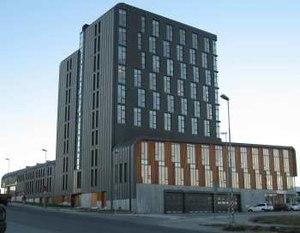
Nuuk est la capitale du Groenland. Elle se situe sur la côte ouest, à l'embouchure du fjord de Nuuk, à environ 240 km au sud du cercle polaire arctique, ce qui en fait la capitale la plus septentrionale du monde. Ses habitants s'appellent les Nuukois. Nuuk est également le chef-lieu de la commune de Sermersooq.
Le Groenland est un pays constitutif du royaume du Danemark et un territoire d'outre-mer associé à l'Union européenne, situé entre les océans Arctique et Atlantique, à l'est de l'archipel Arctique, au nord-est de l'Amérique du Nord. Bien qu'appartenant physiographiquement au continent nord-américain, le Groenland a été politiquement et culturellement associé à l'Europe — en particulier à la Norvège et au Danemark, les puissances coloniales, ainsi qu'à l'île voisine d'Islande — pendant plus d'un millénaire. Le Groenland est la deuxième plus grande île du monde. Plus des trois quarts de son territoire sont couverts par la seule calotte glaciaire contemporaine en dehors de l'Antarctique. Avec une population de 56 081 habitants au 1ᵉʳ janvier 2020, il est le pays le moins densément peuplé au monde.